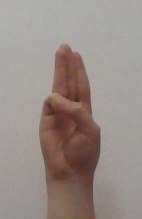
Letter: thaa